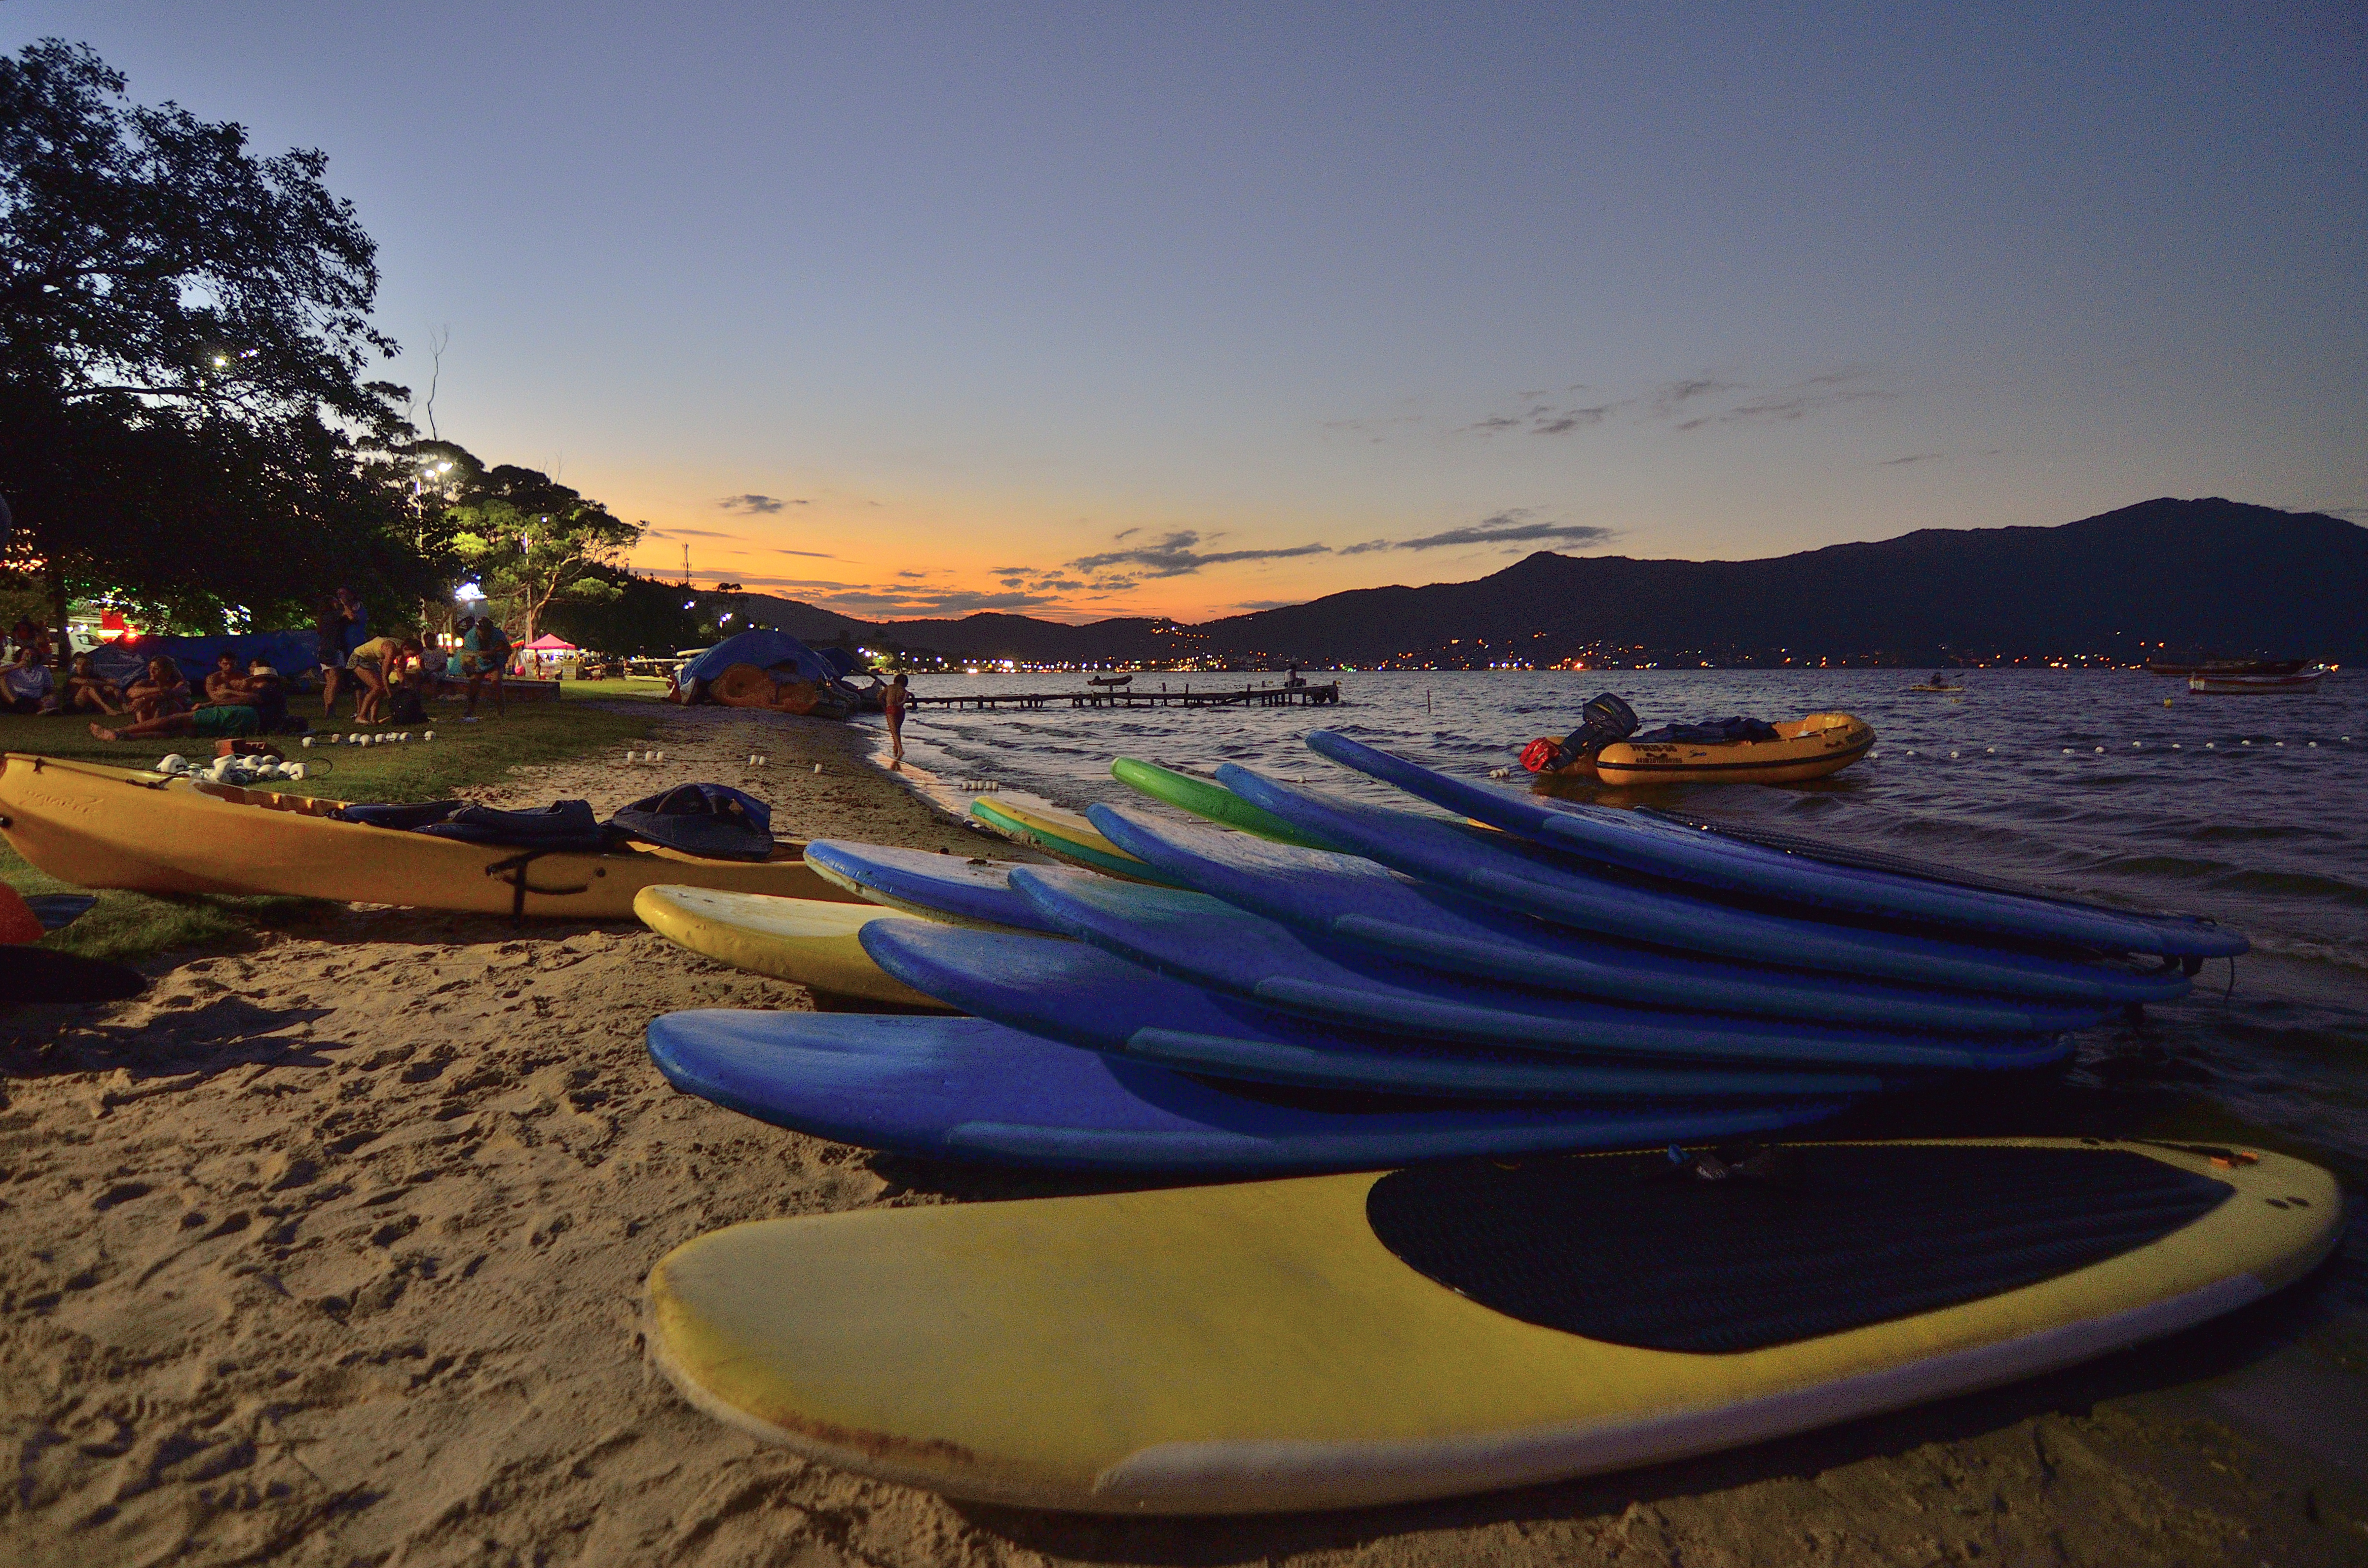
beach, sea, rock, boat, wave, canoe, paddle, vehicle, surfboard, bay, kayak, sports equipment, boating, atardecer, kayaking, lagoa, conceicao, standup, lagoadaconceicao, watercraft, sea kayak, surfing equipment and supplies, watercraft rowing